Jonny Makeup

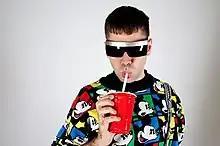

Jonny Makeup is an American socialite, musician and Internet personality. He got his start in the early 2000s as a nightlife performer and musician. This led to forays into the fashion industry, and appearances on E! Entertainment and Logo TV reality series.